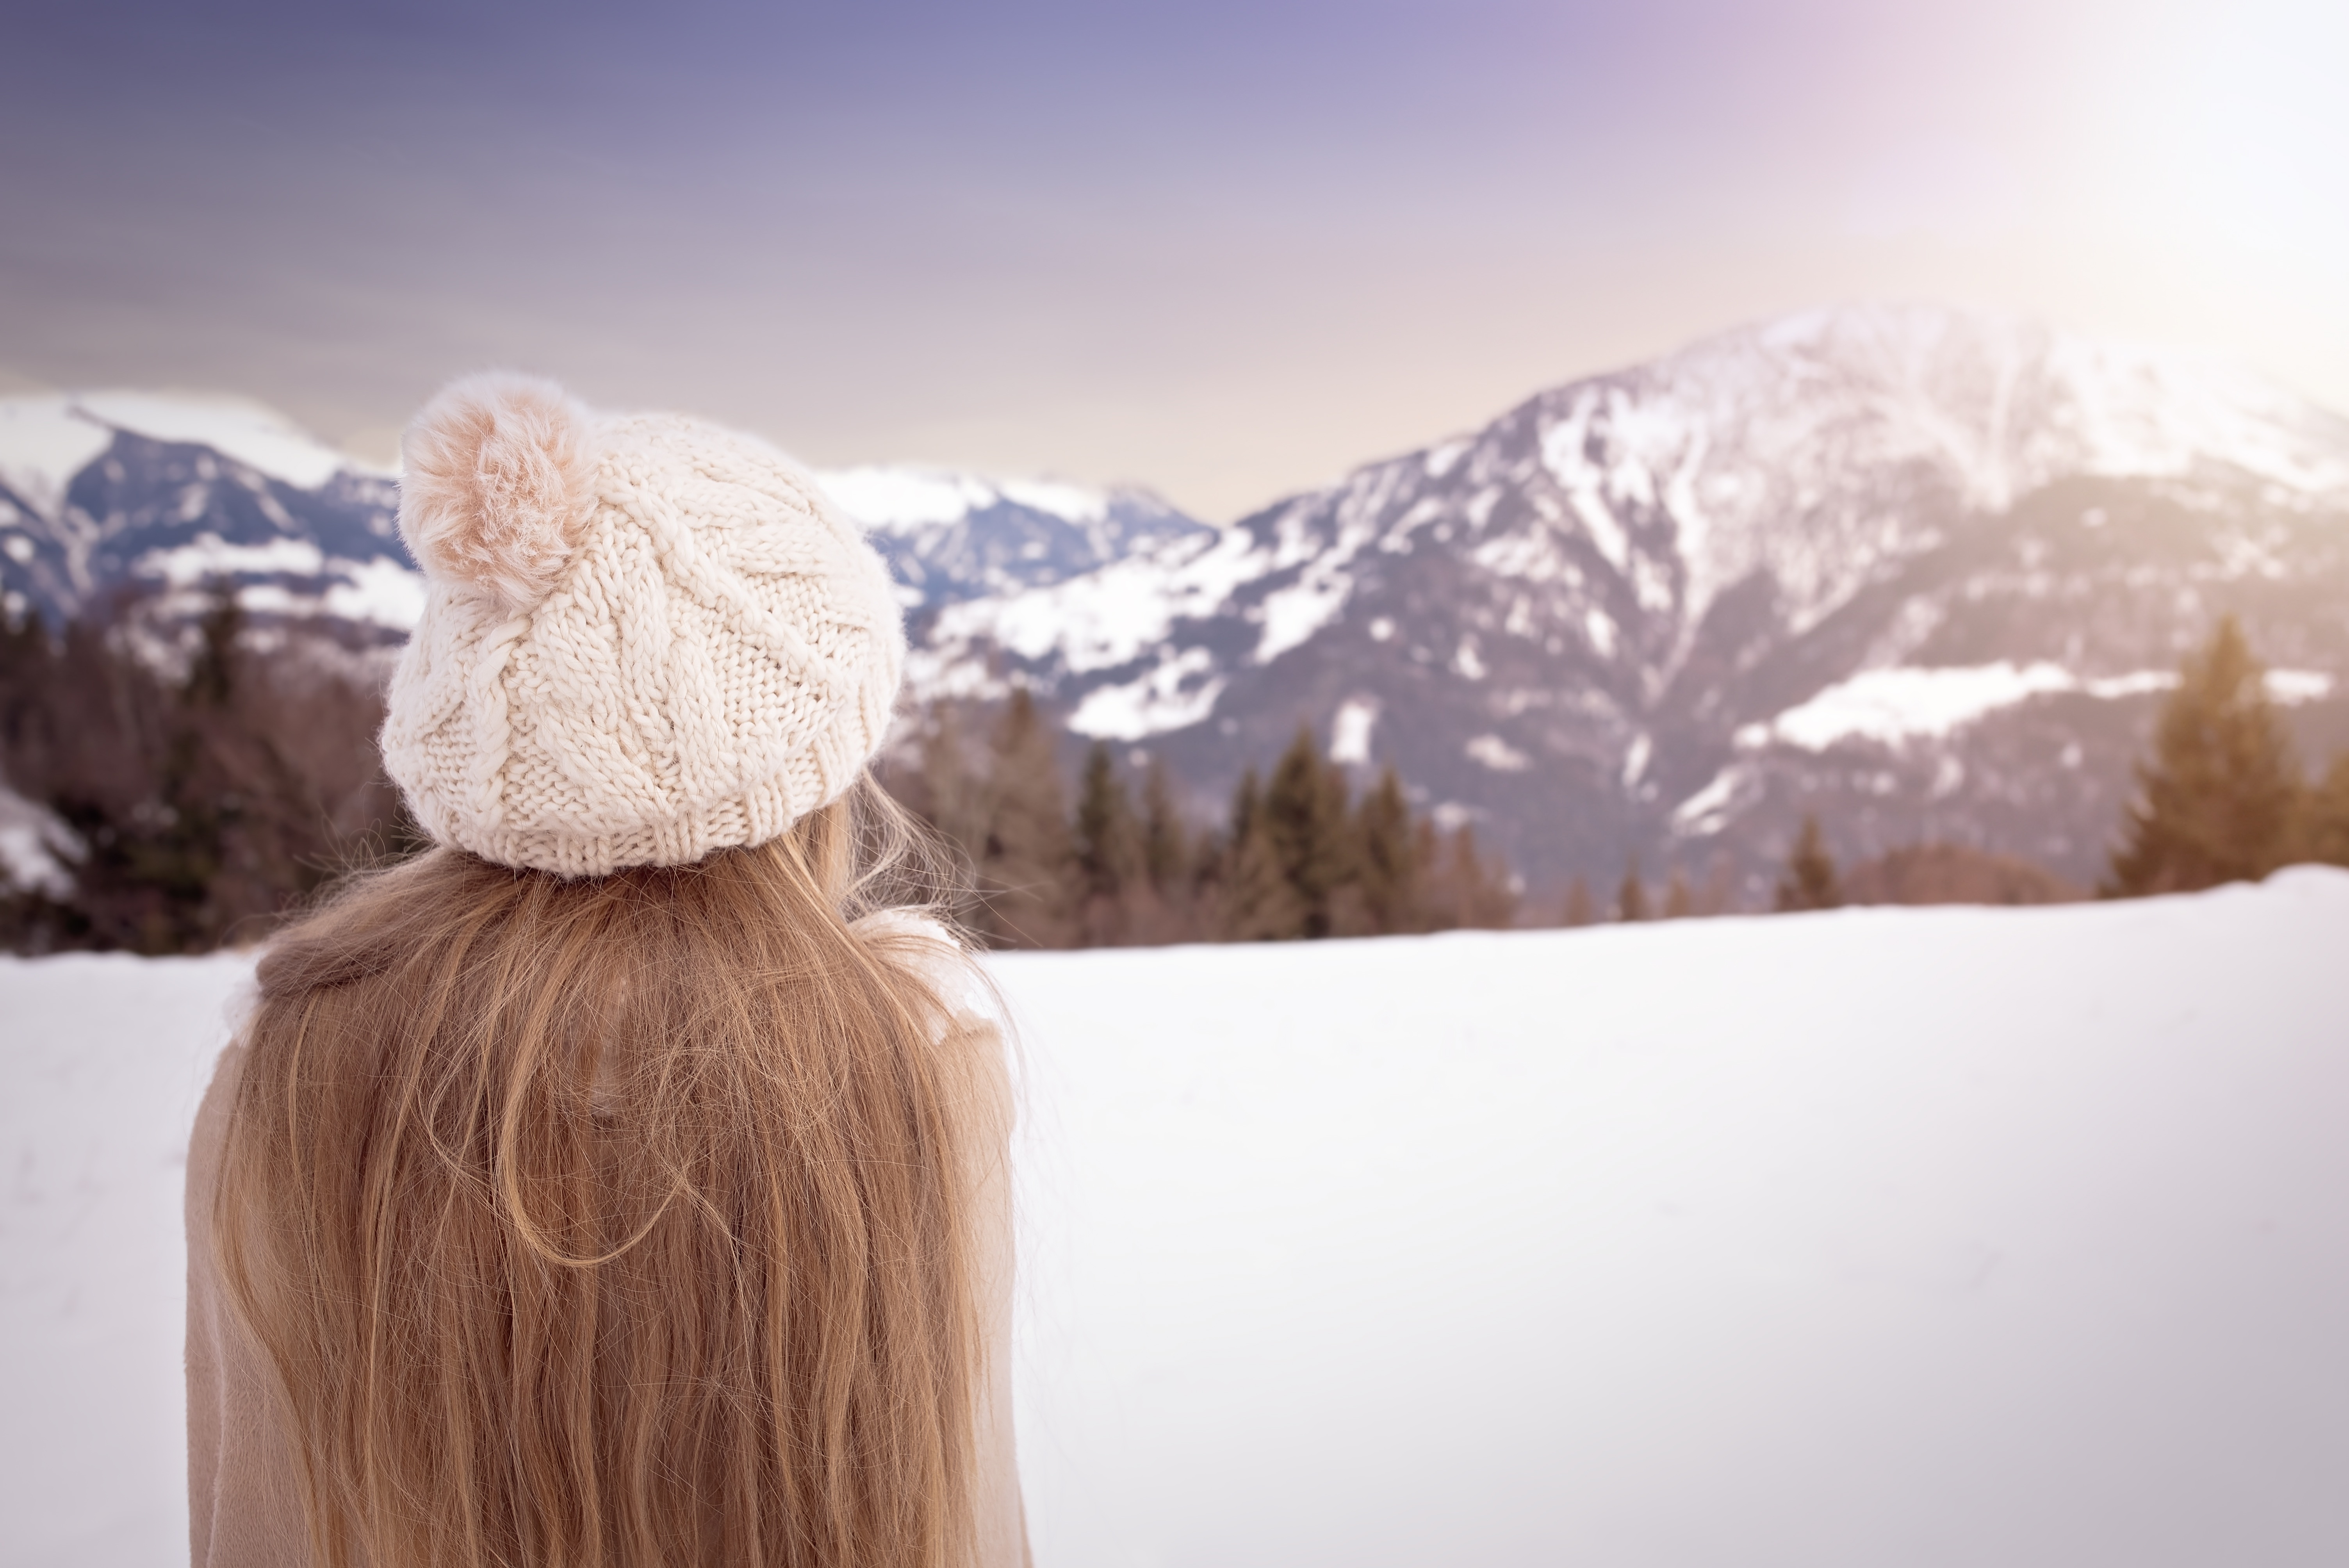
landscape, nature, person, snow, winter, girl, hair, female, weather, human, season, long hair, cap, footwear, outlook, out